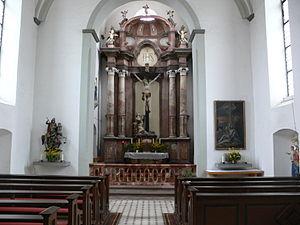
Tettnang est une ville d'Allemagne, située dans le Land de Bade-Wurtemberg et dans la région de la Souabe. Elle se situe à 7 kilomètres du lac de Constance. La région de Tettnang produit des quantités significatives de houblon, utilisé dans la fabrication de la bière, et l'exporte aux brasseries du monde entier.